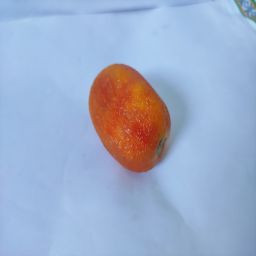
Crop: Tomato
Quality: Old